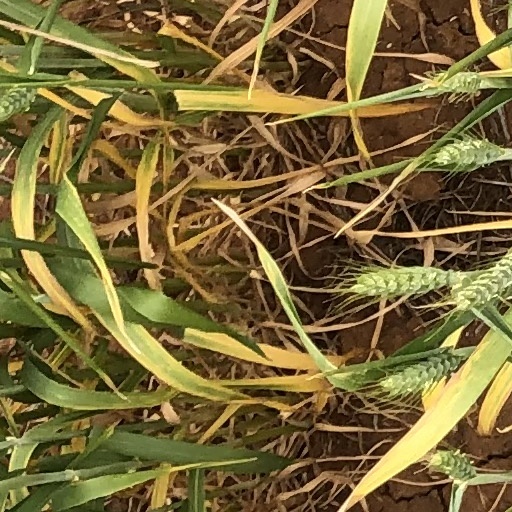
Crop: wheat